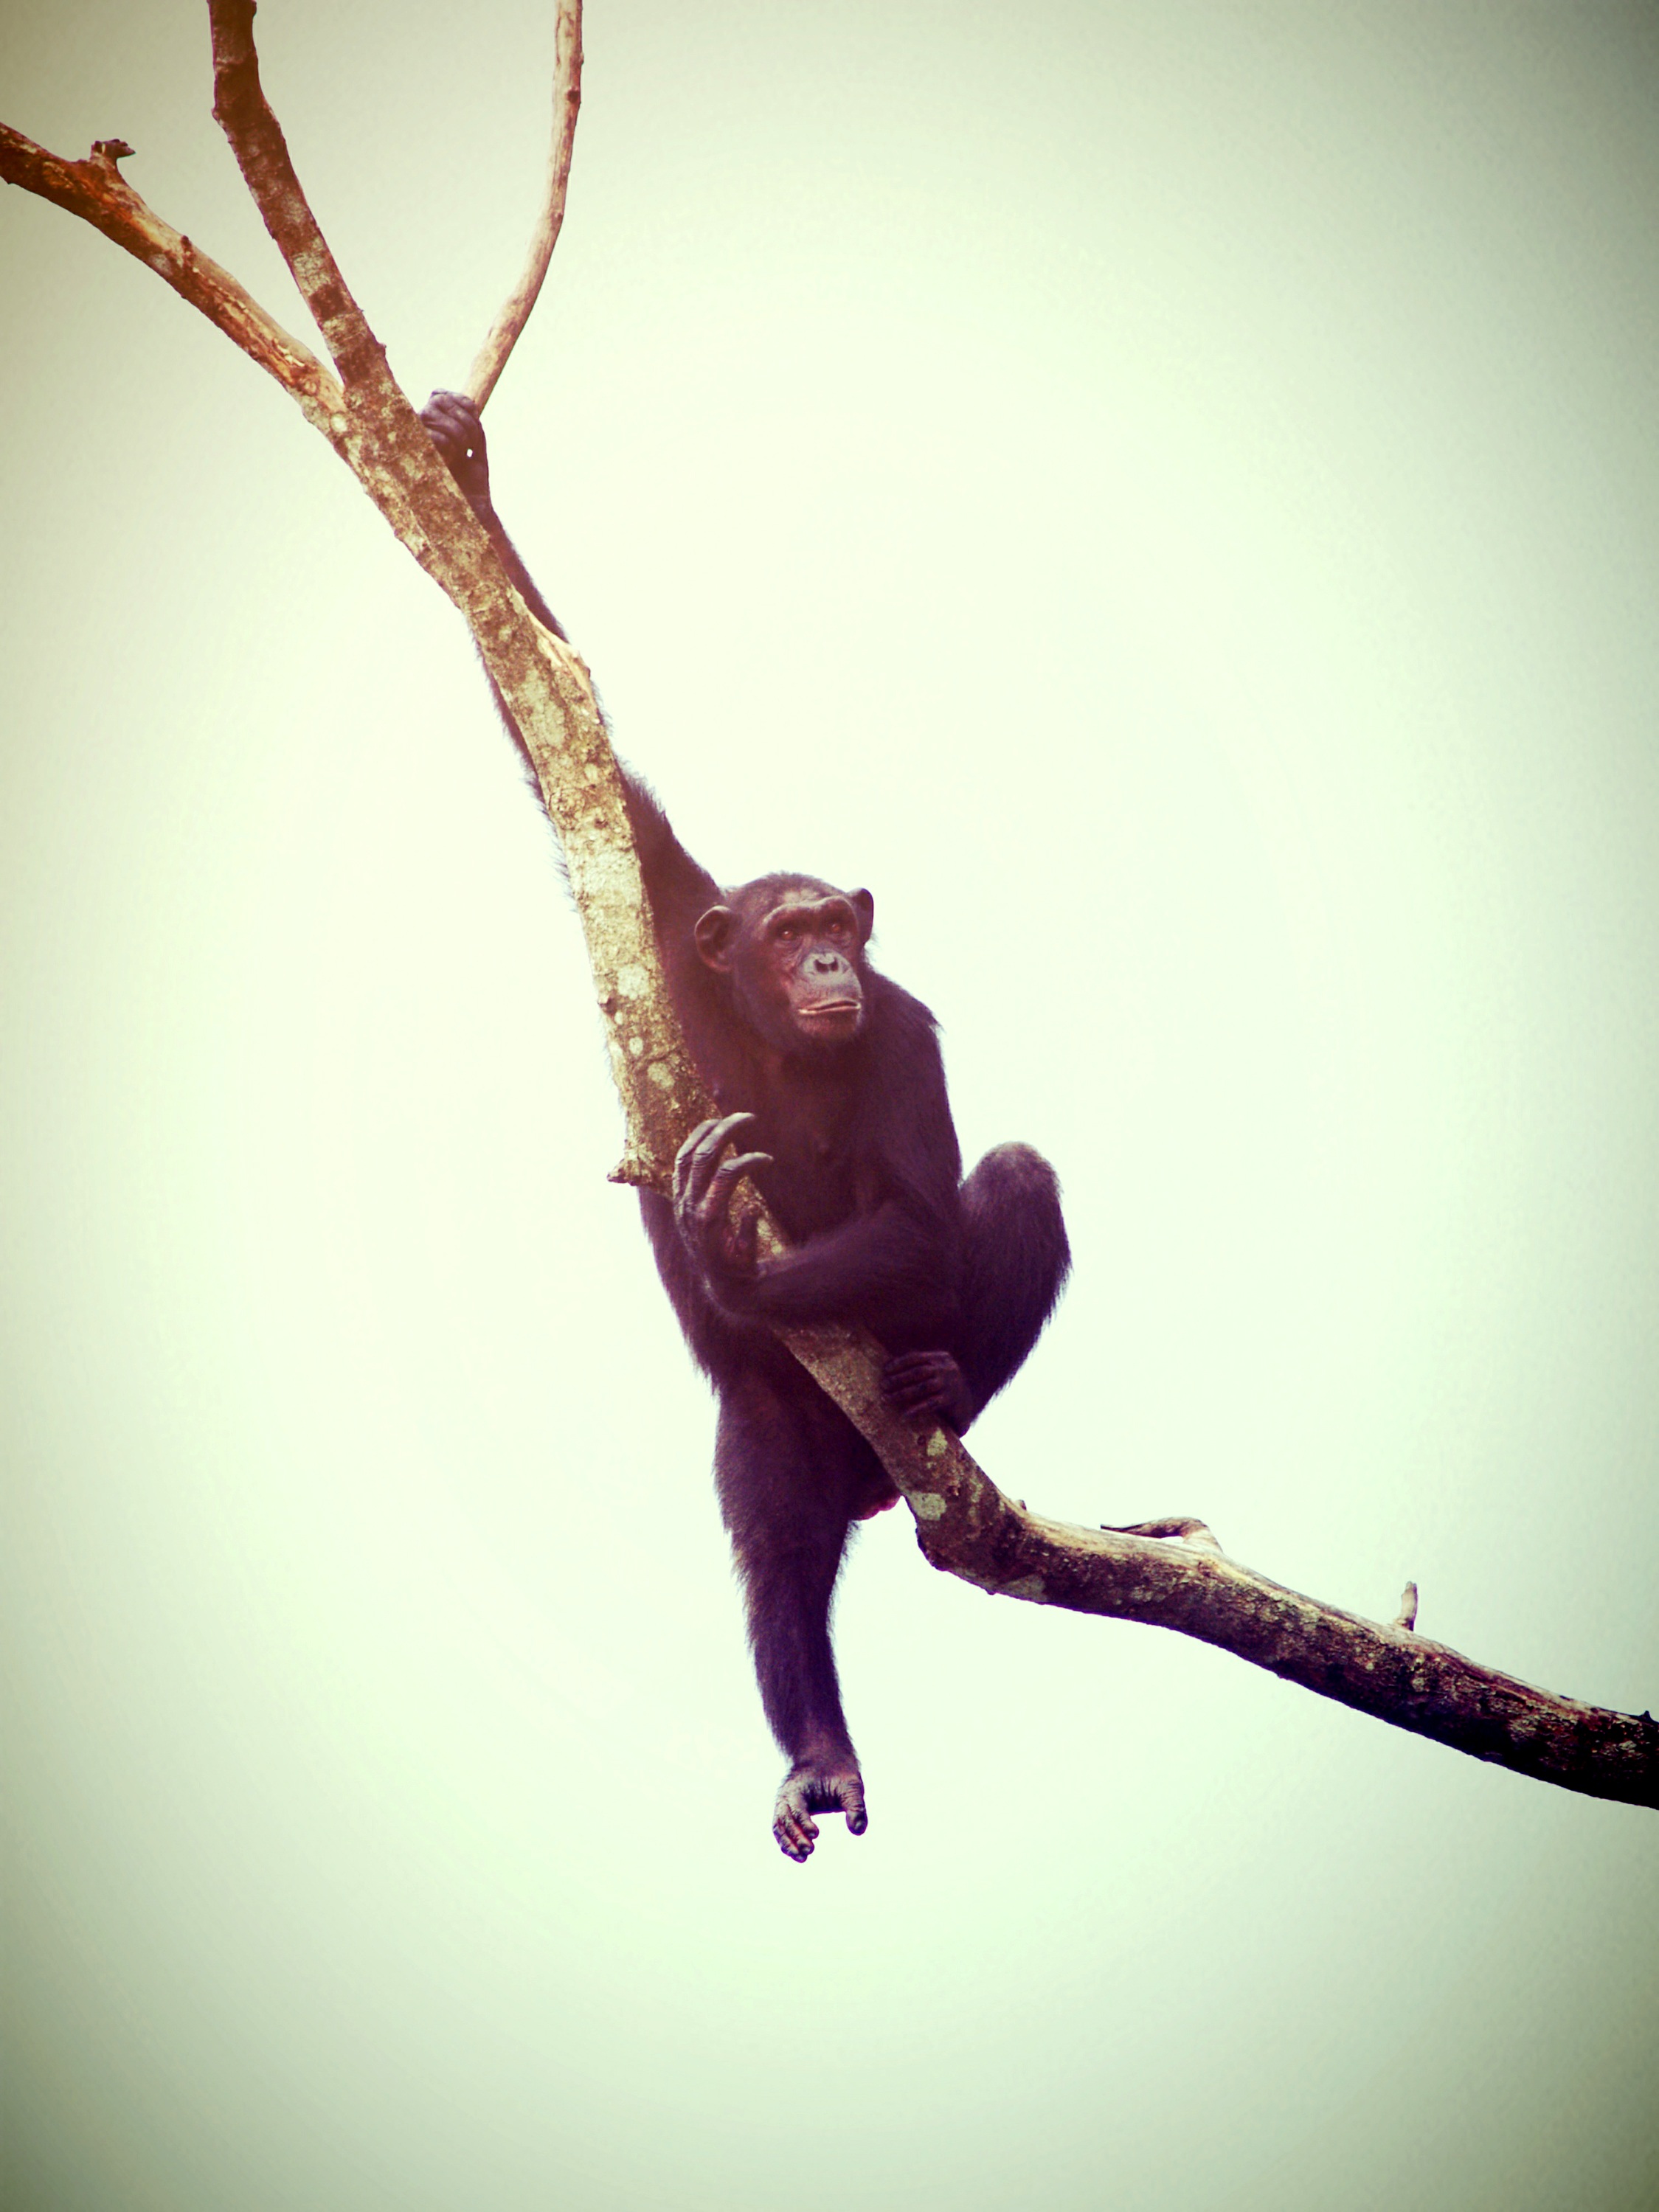
hand, tree, nature, branch, plant, wood, photography, sweet, leaf, flower, animal, cute, alone, wildlife, wild, zoo, spring, green, red, color, natural, africa, think, mammal, black, lonely, monkey, flora, primate, twig, chimpanzee, chimp, sit, relaxing, close up, trees, bald, eating, eyes, lazy, ape, fingers, endangered, hairy, funny, african, bonobo, macro photography, plant stem